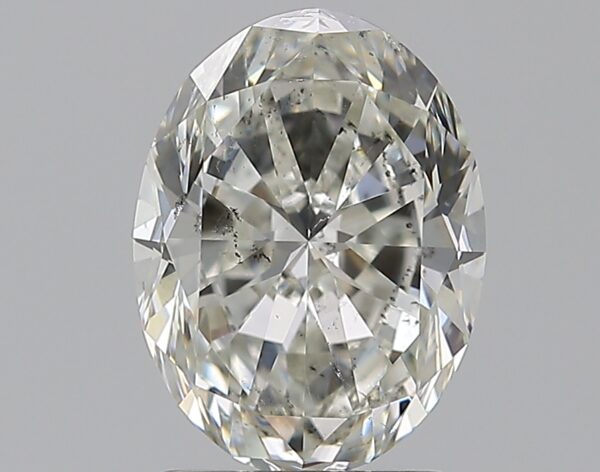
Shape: oval
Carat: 1.7
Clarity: SI2
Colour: I
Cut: VG
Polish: EX
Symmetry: EX
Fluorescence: N
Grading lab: GIA
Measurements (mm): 8.8 x 6.58 x 4.19